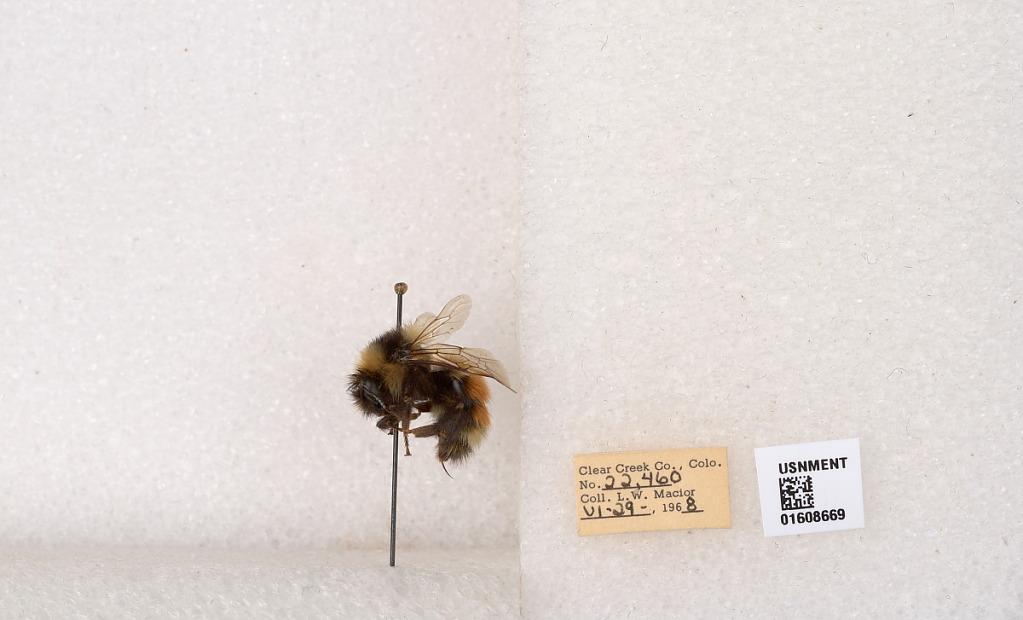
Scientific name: Bombus (Pyrobombus) sylvicola Kirby
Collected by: L. Macior
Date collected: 1968-6-29
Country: United States
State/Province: Colorado
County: Clear Creek
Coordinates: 39.6891, -105.644